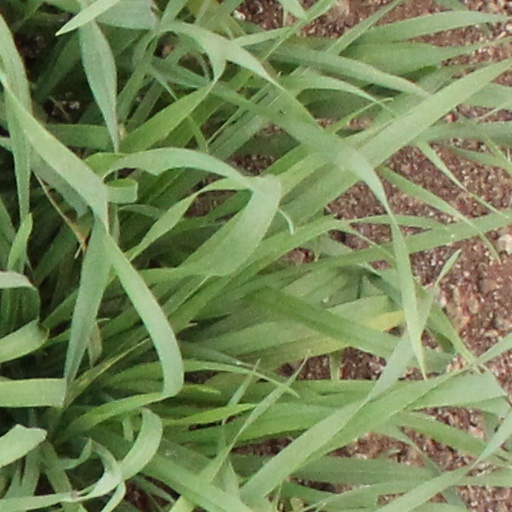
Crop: wheat